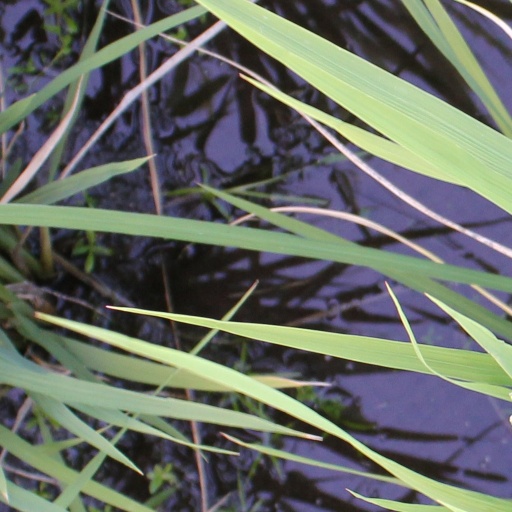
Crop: rice